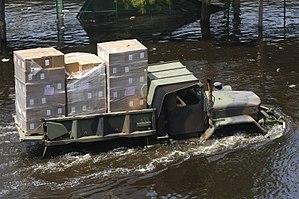
La Garde nationale des États-Unis est une force militaire de réserve américaine constituée de l'Army National Guard, une composante de l’United States Army et de la Garde nationale aérienne, une composante de l’United States Air Force. L'Army National Guard représente approximativement la moitié des forces de combat et le tiers de l'organisation logistique de la United States Army. Ces deux branches de la Garde nationale sont gérées par le National Guard Bureau, qui est commandé par un officier qui est d'office élevé au rang de General.